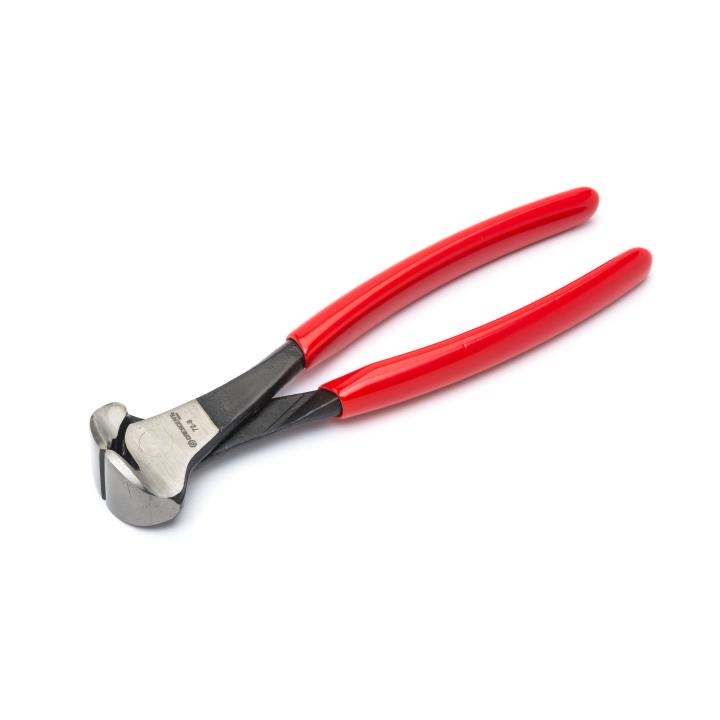
Crescent 8-1/4" Dipped Handle End Cutting Nipper Pliers
Thin throat and flush rivet size for improved access Polished, durable forged alloy tool steel head Dipped handles designed with a high leverage ratio for easier cutting Manufactured from forged alloy tool steel for durability Electronically induction hardened hand-honed, long lasting cutting edges
Brand: Crescent
Category: Hardware > Tools > Cutters > Nippers